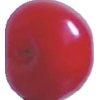
Label: cherry_sour